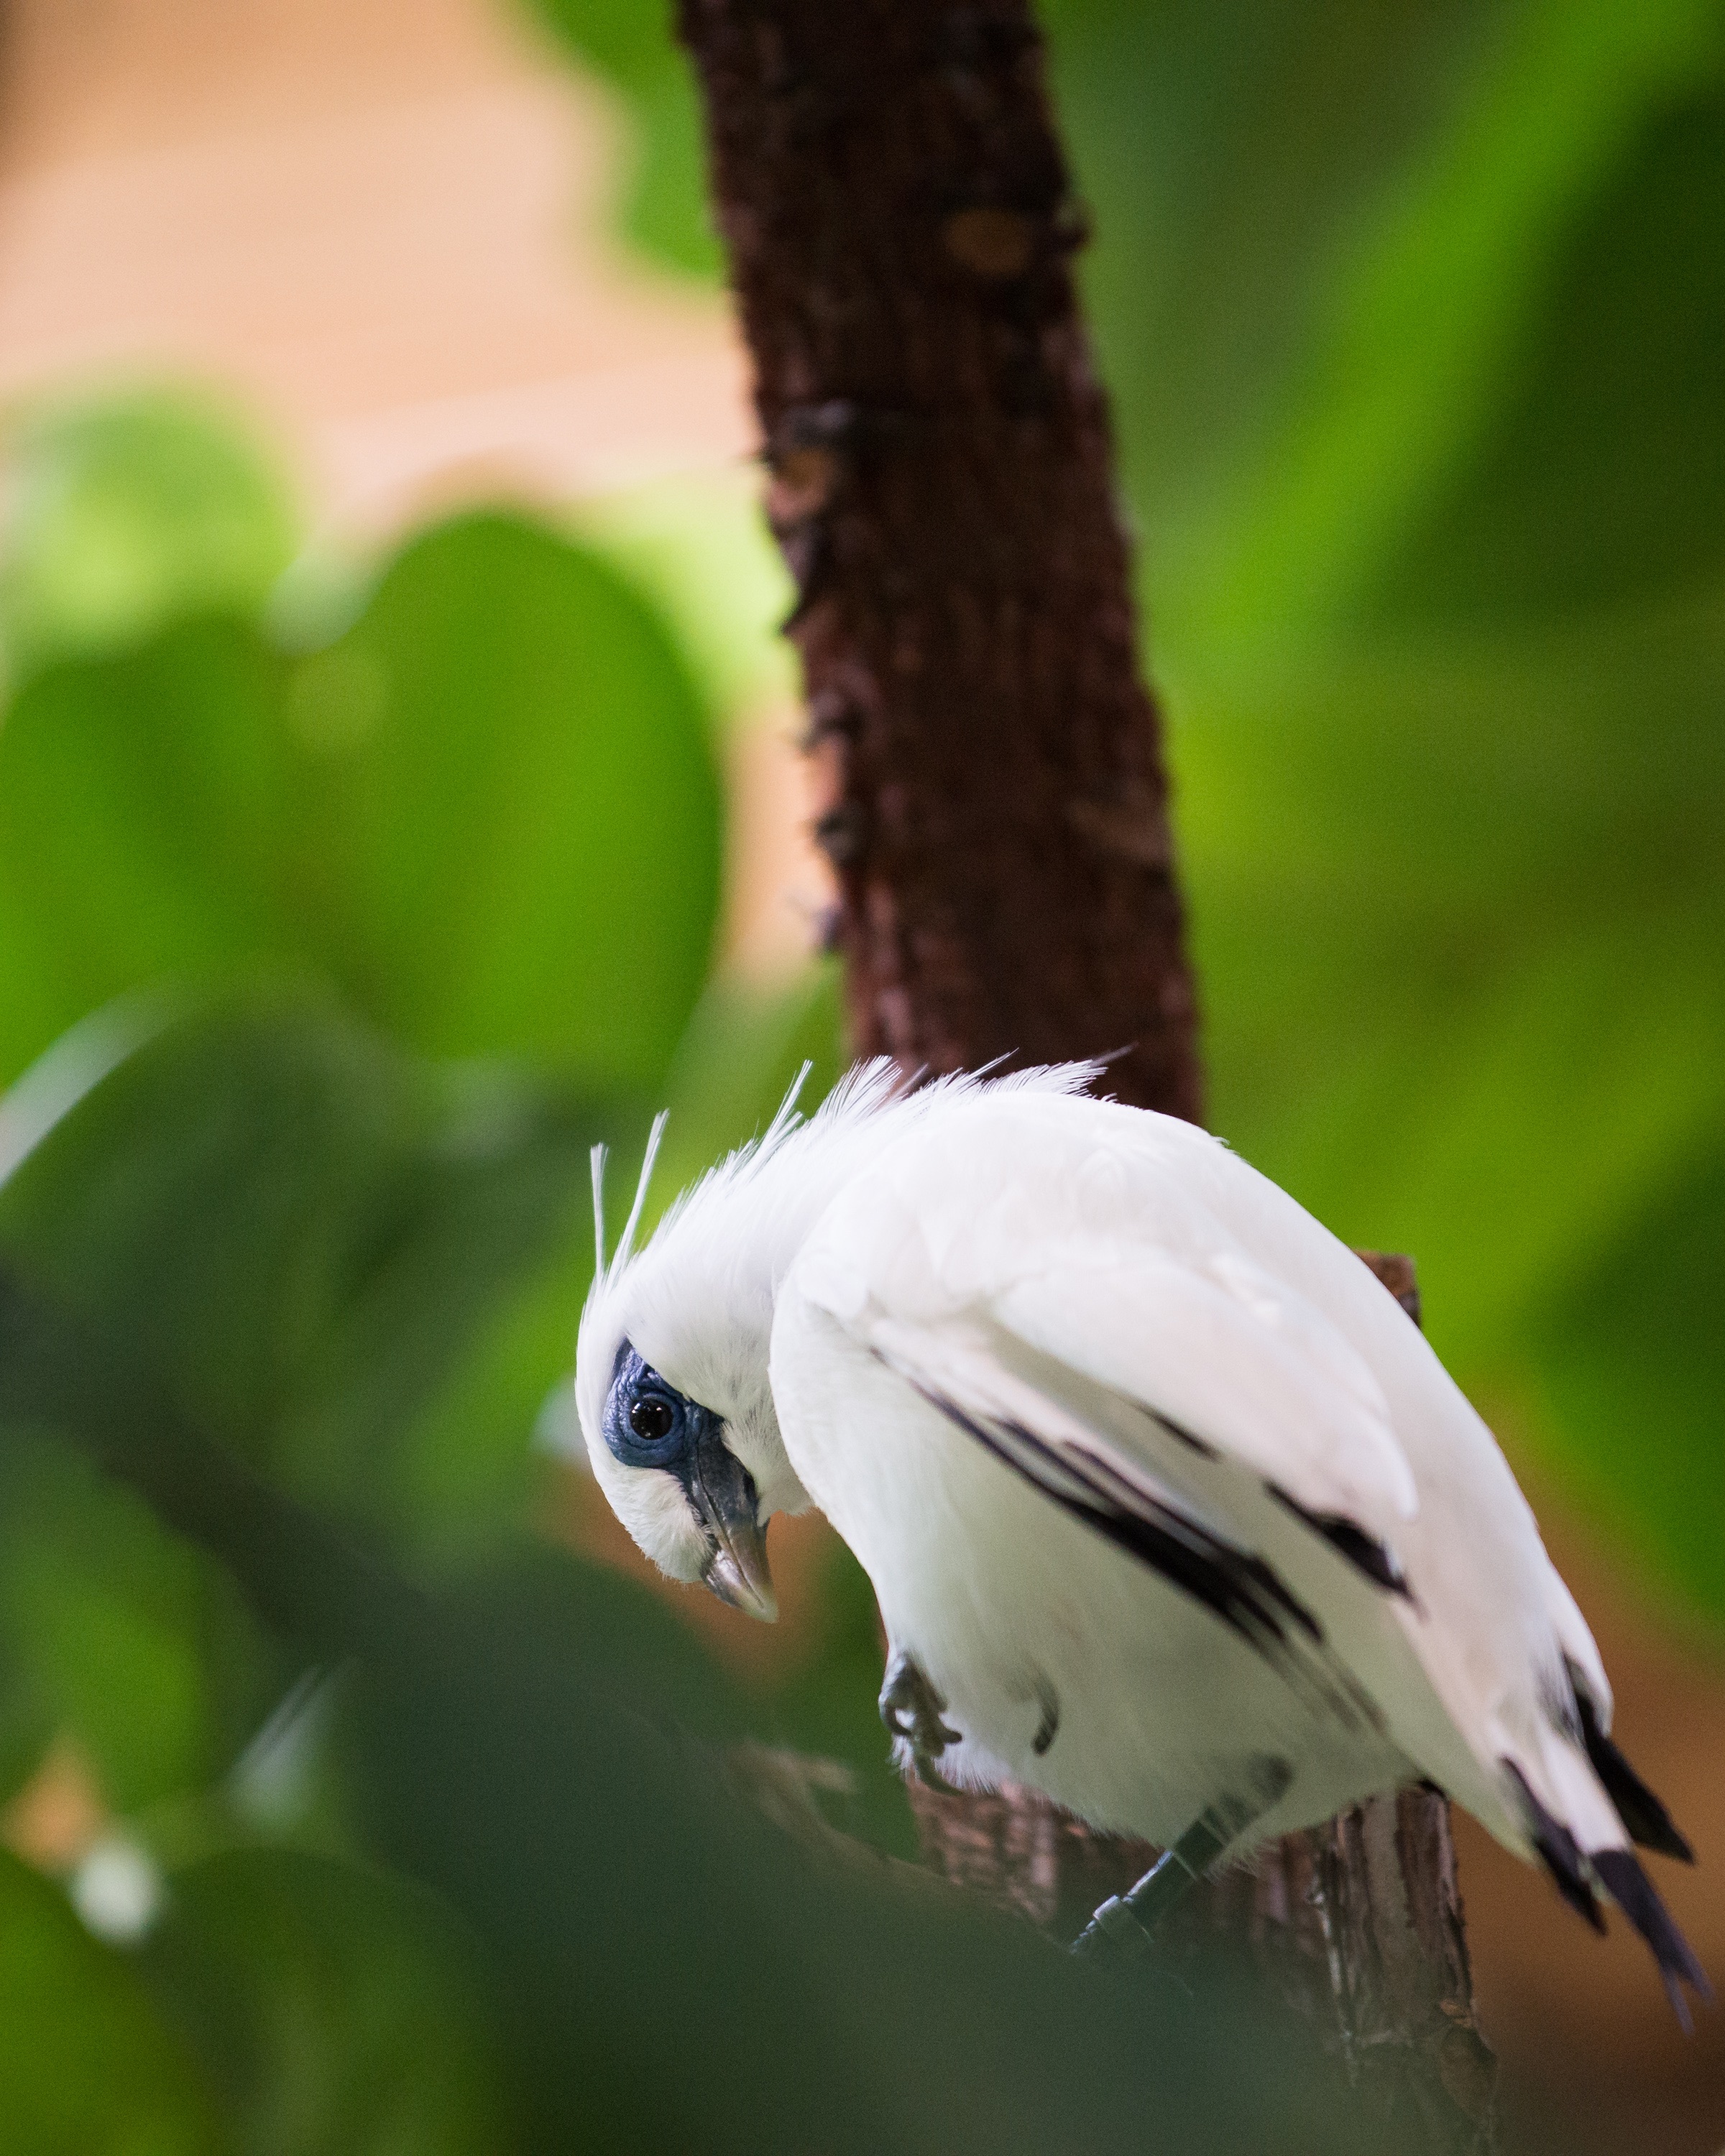
nature, branch, bird, wing, wildlife, green, beak, fauna, close up, vertebrate, parrot